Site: brandenburg
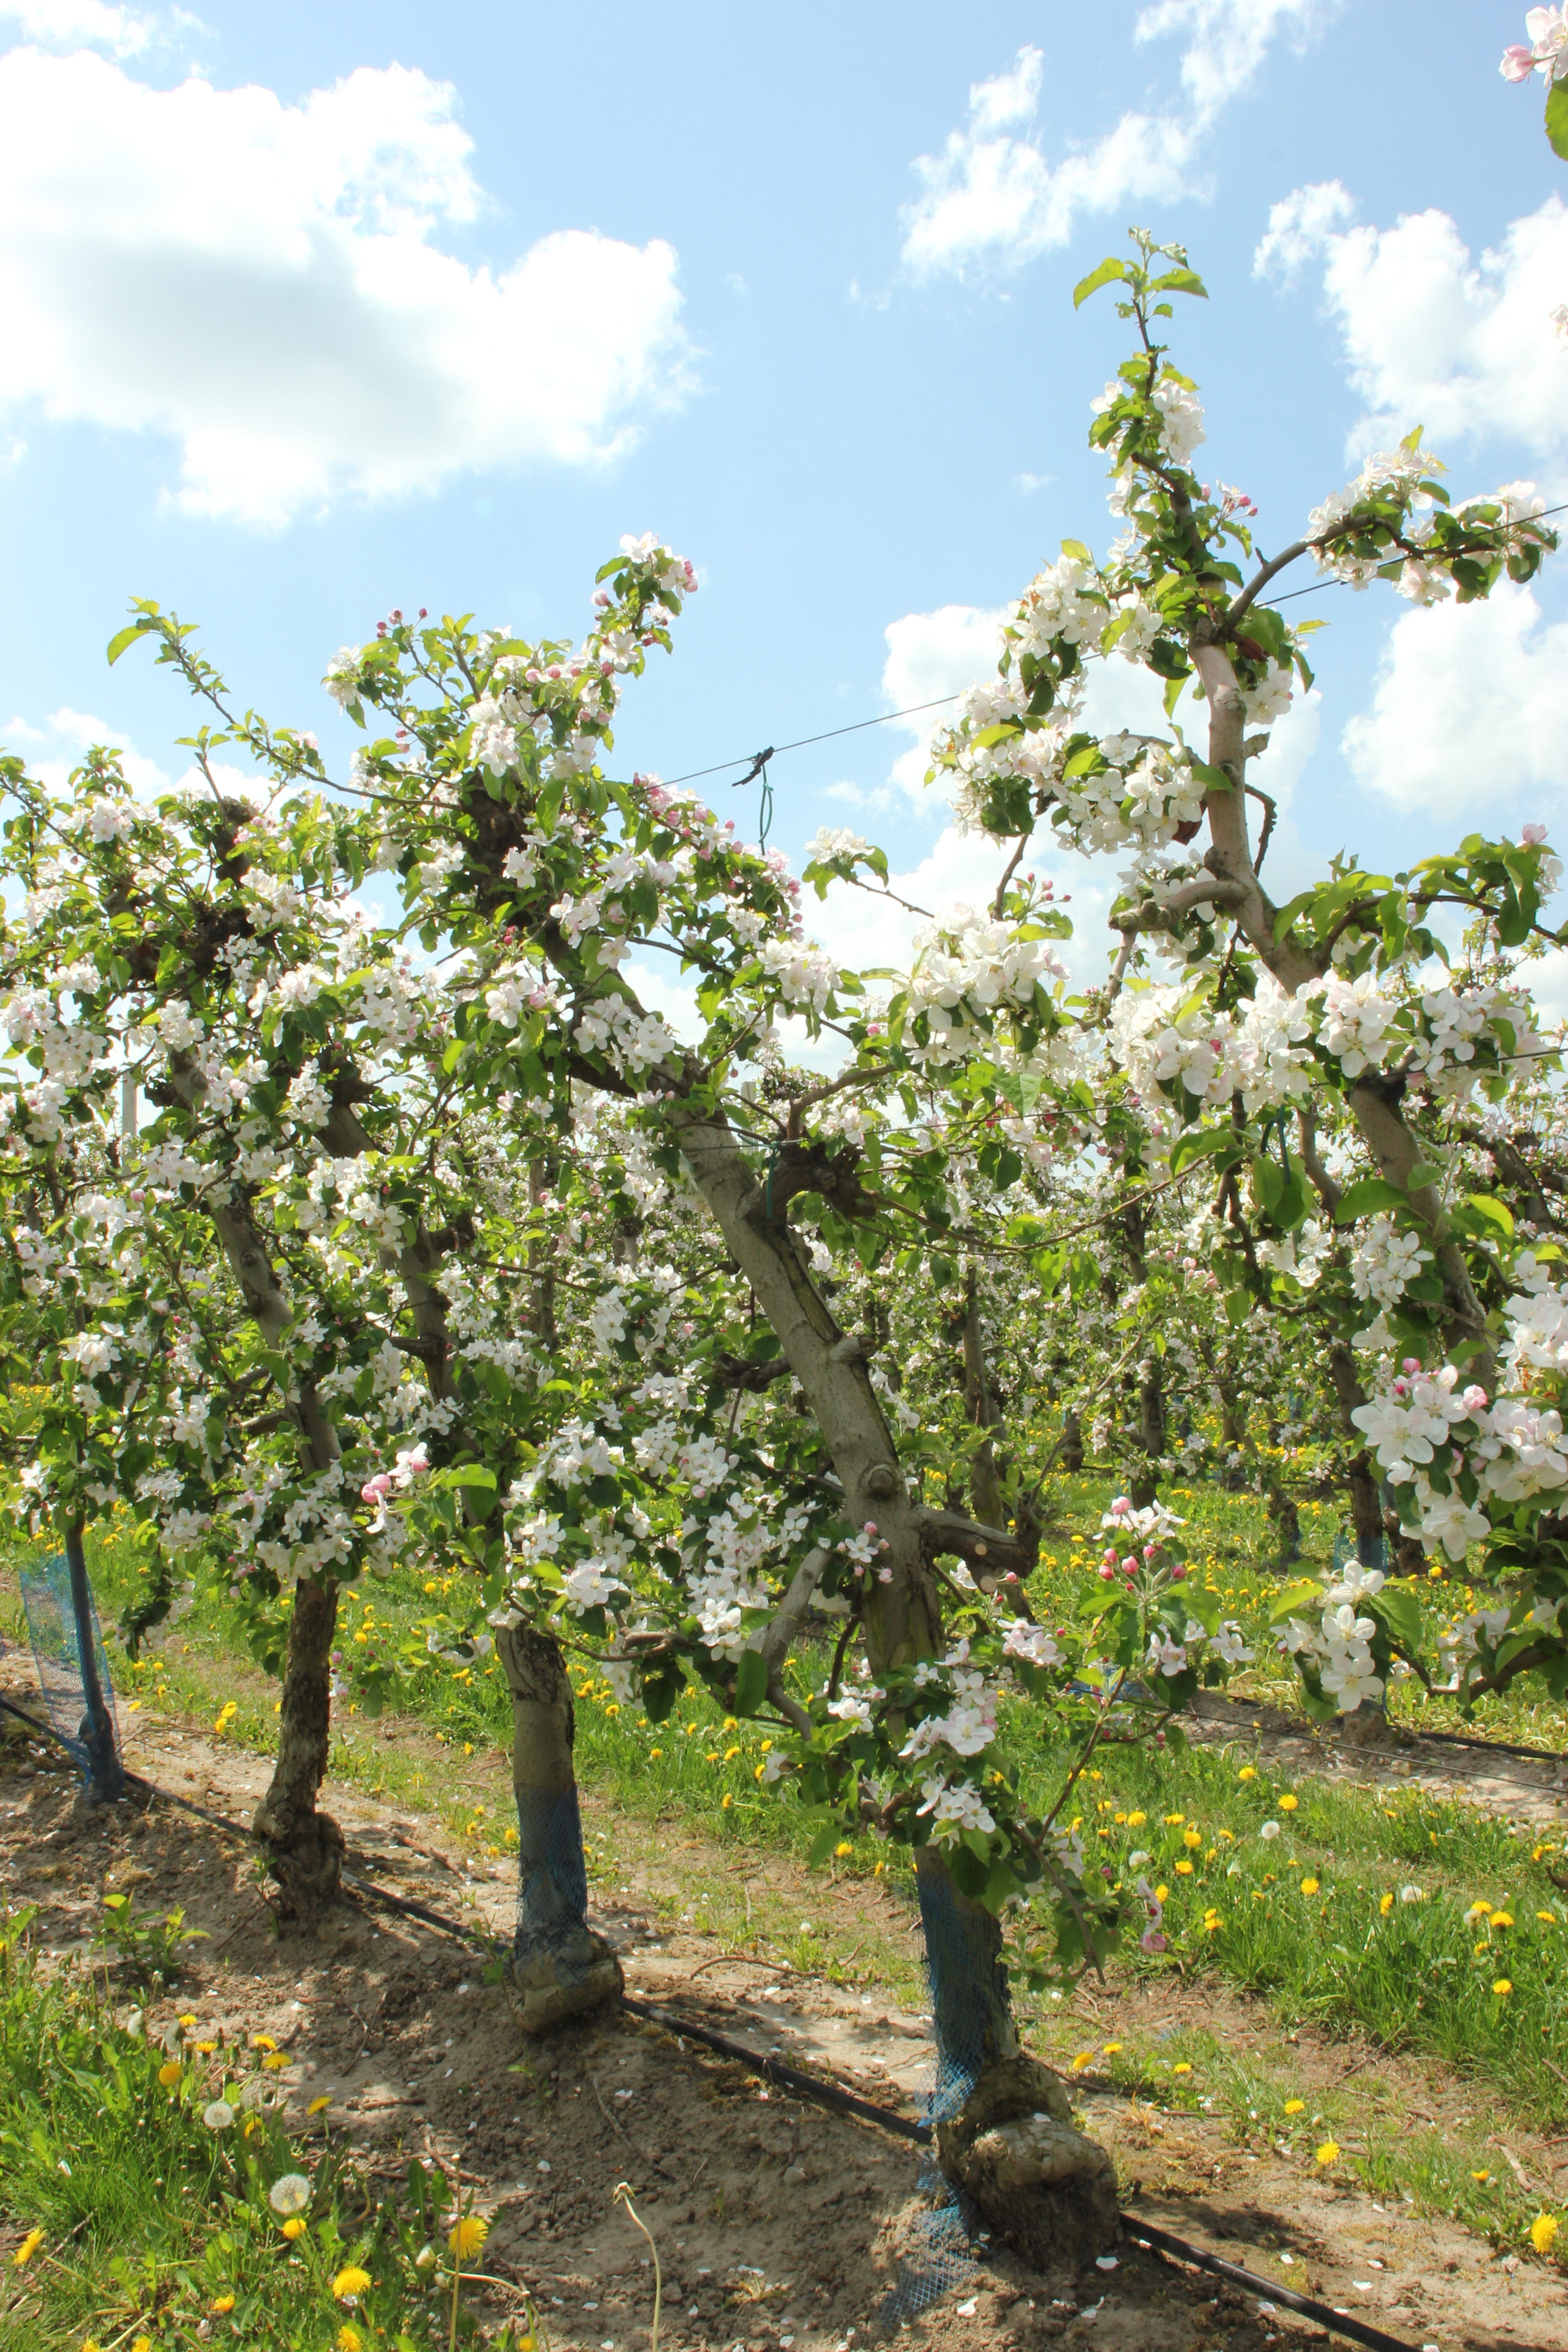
Growth stage (BBCH 65): Flowering